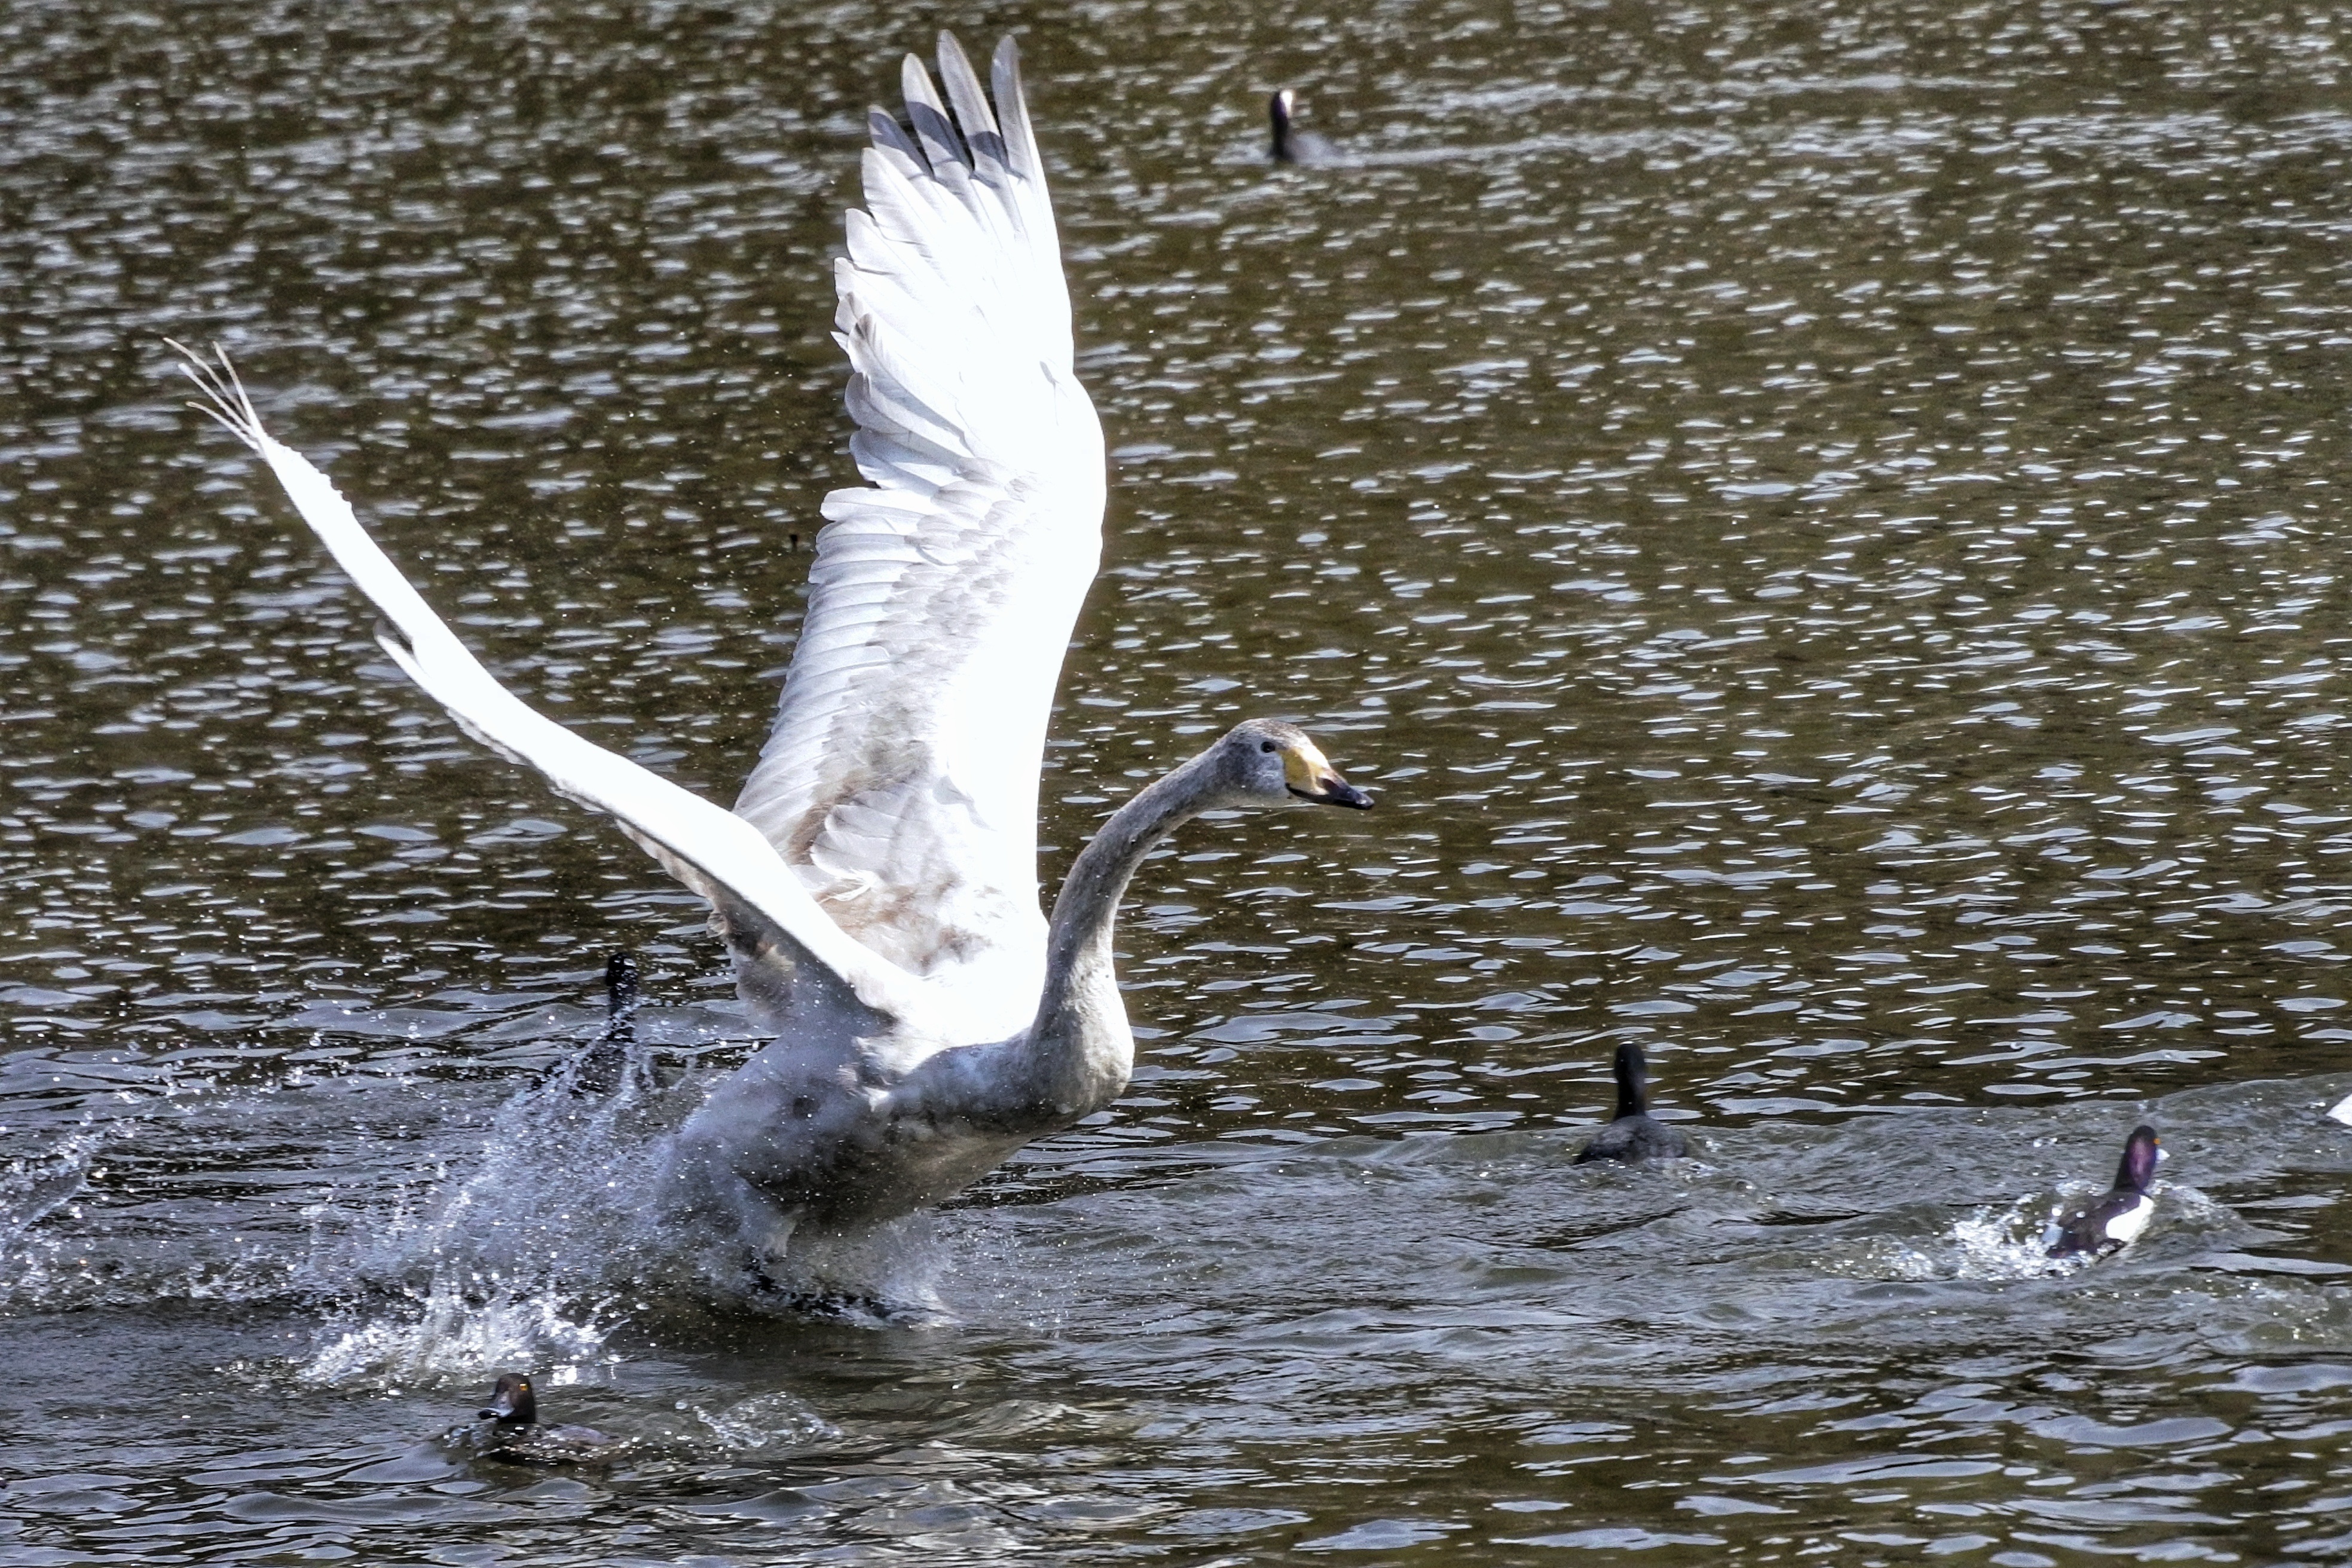
water, bird, wing, lake, animal, pelican, seabird, wildlife, beak, spray, flight, natural, fauna, wild animal, swan, free, vertebrate, waterfowl, water bird, wild birds, water separation